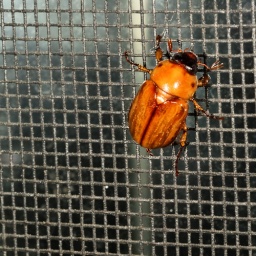
June Beetle bouncing off the front door screen by the light at night.